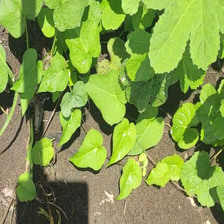
Weed species: Obscure_morning _glory(Ipomoea obscura)